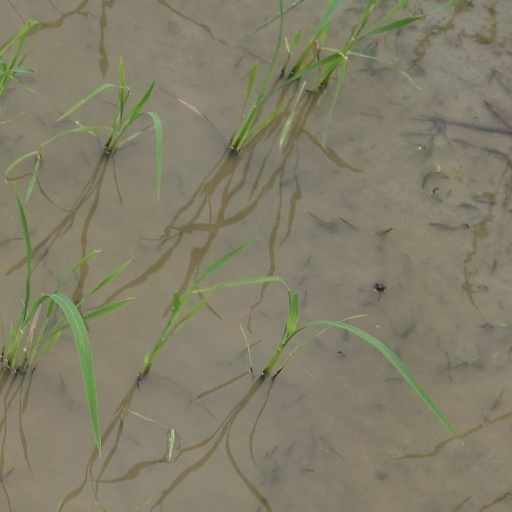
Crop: rice